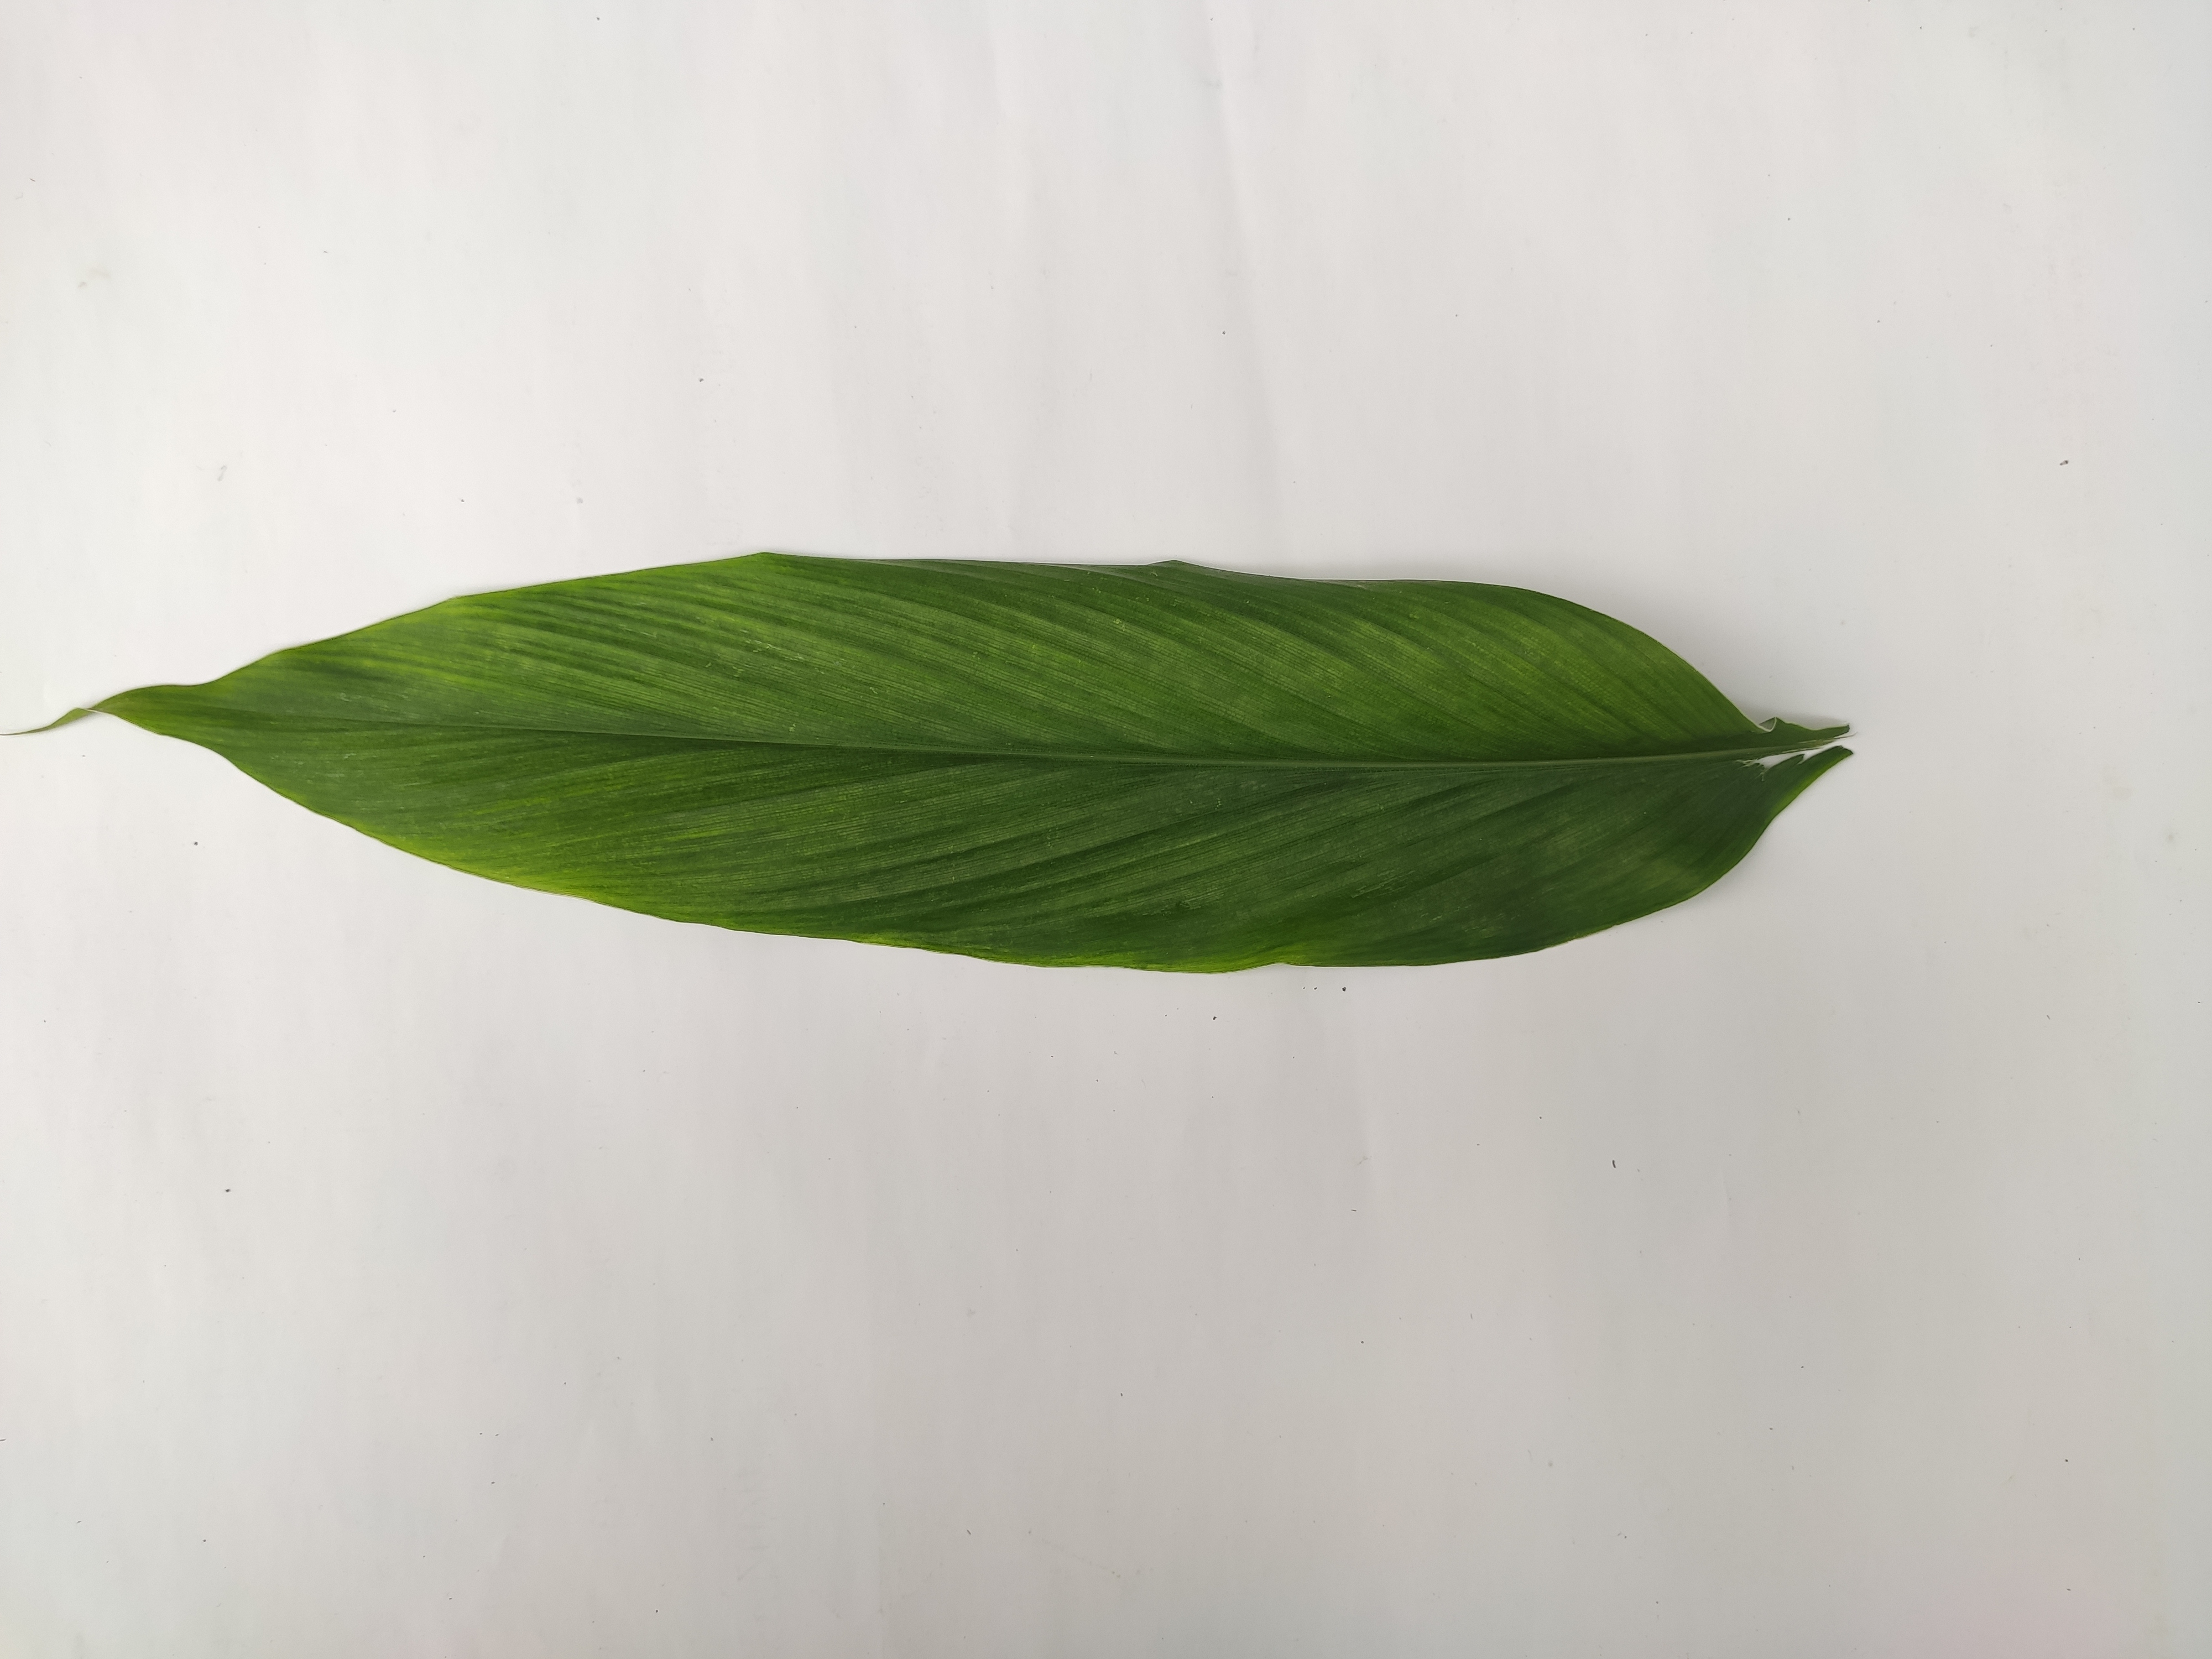
Label: Healthy_Leaf